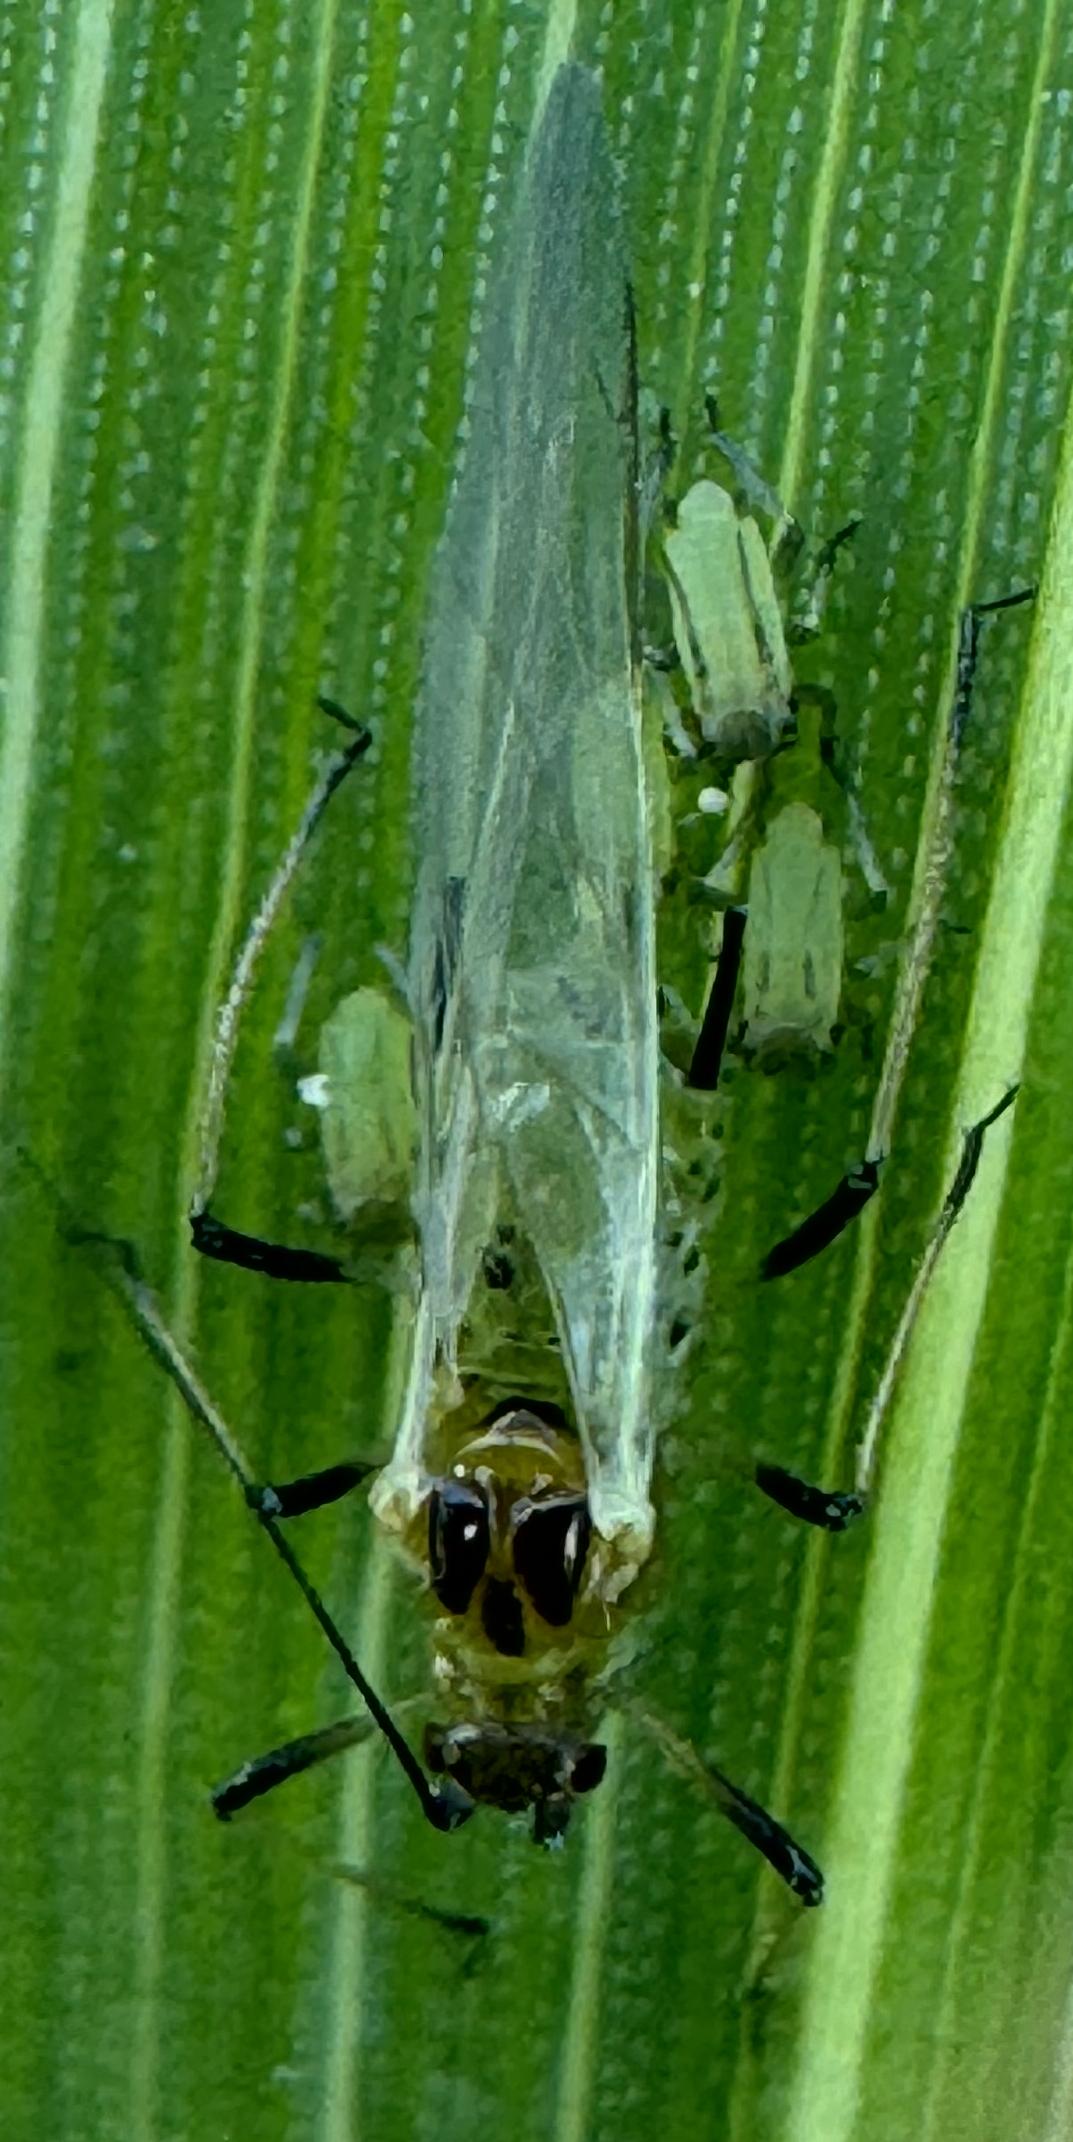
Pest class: english_grain_aphid